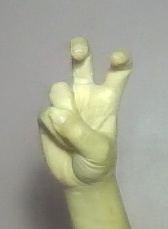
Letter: toot